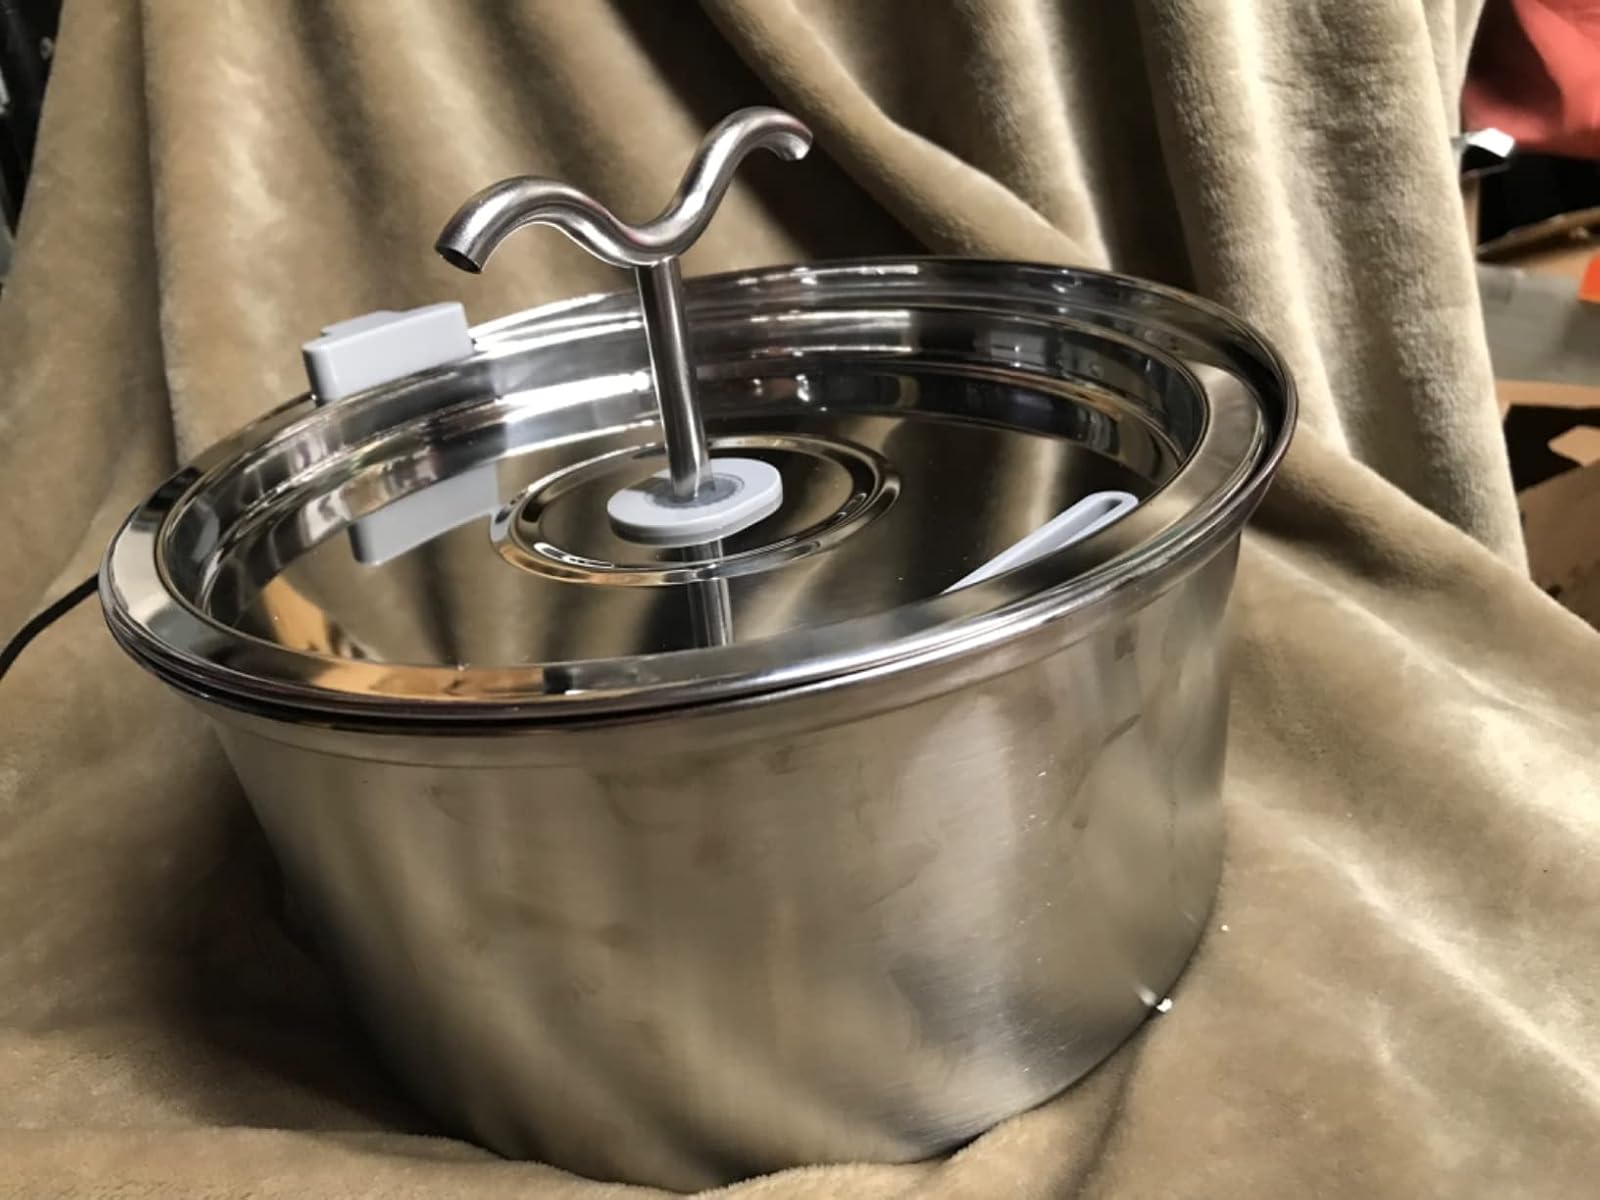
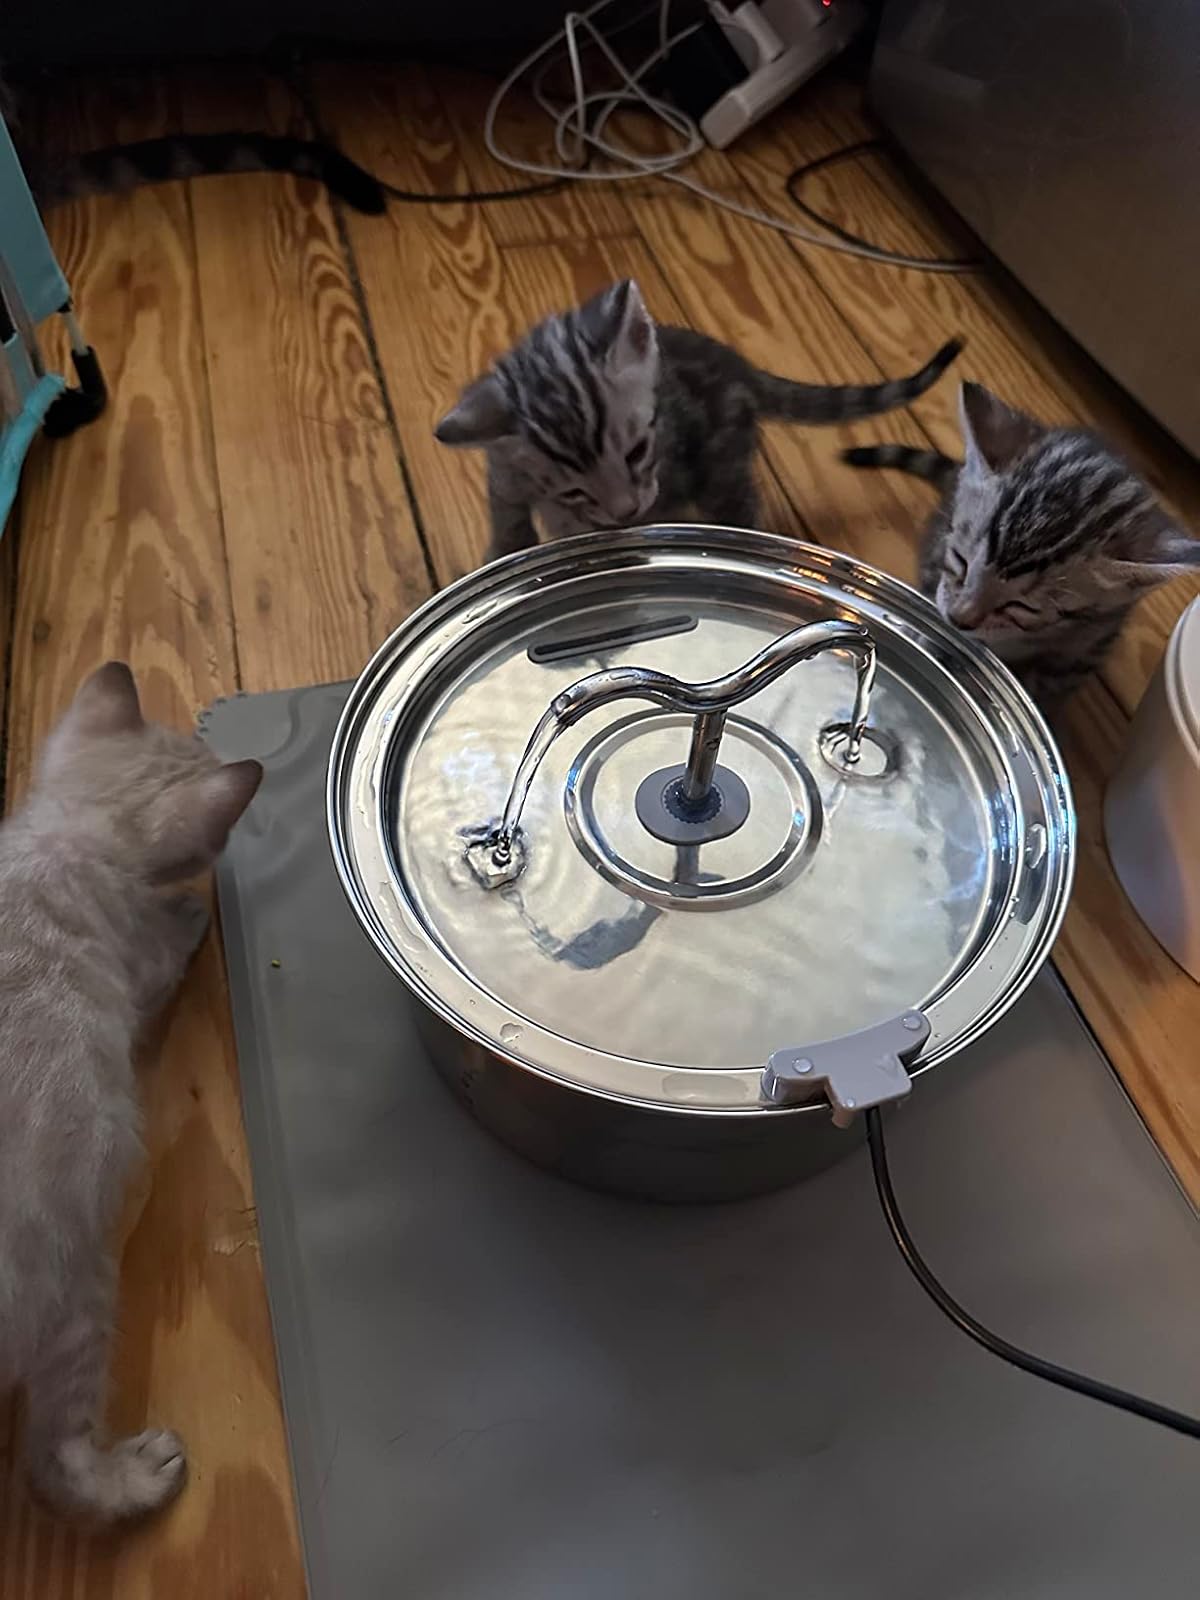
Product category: items_bowl
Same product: yes